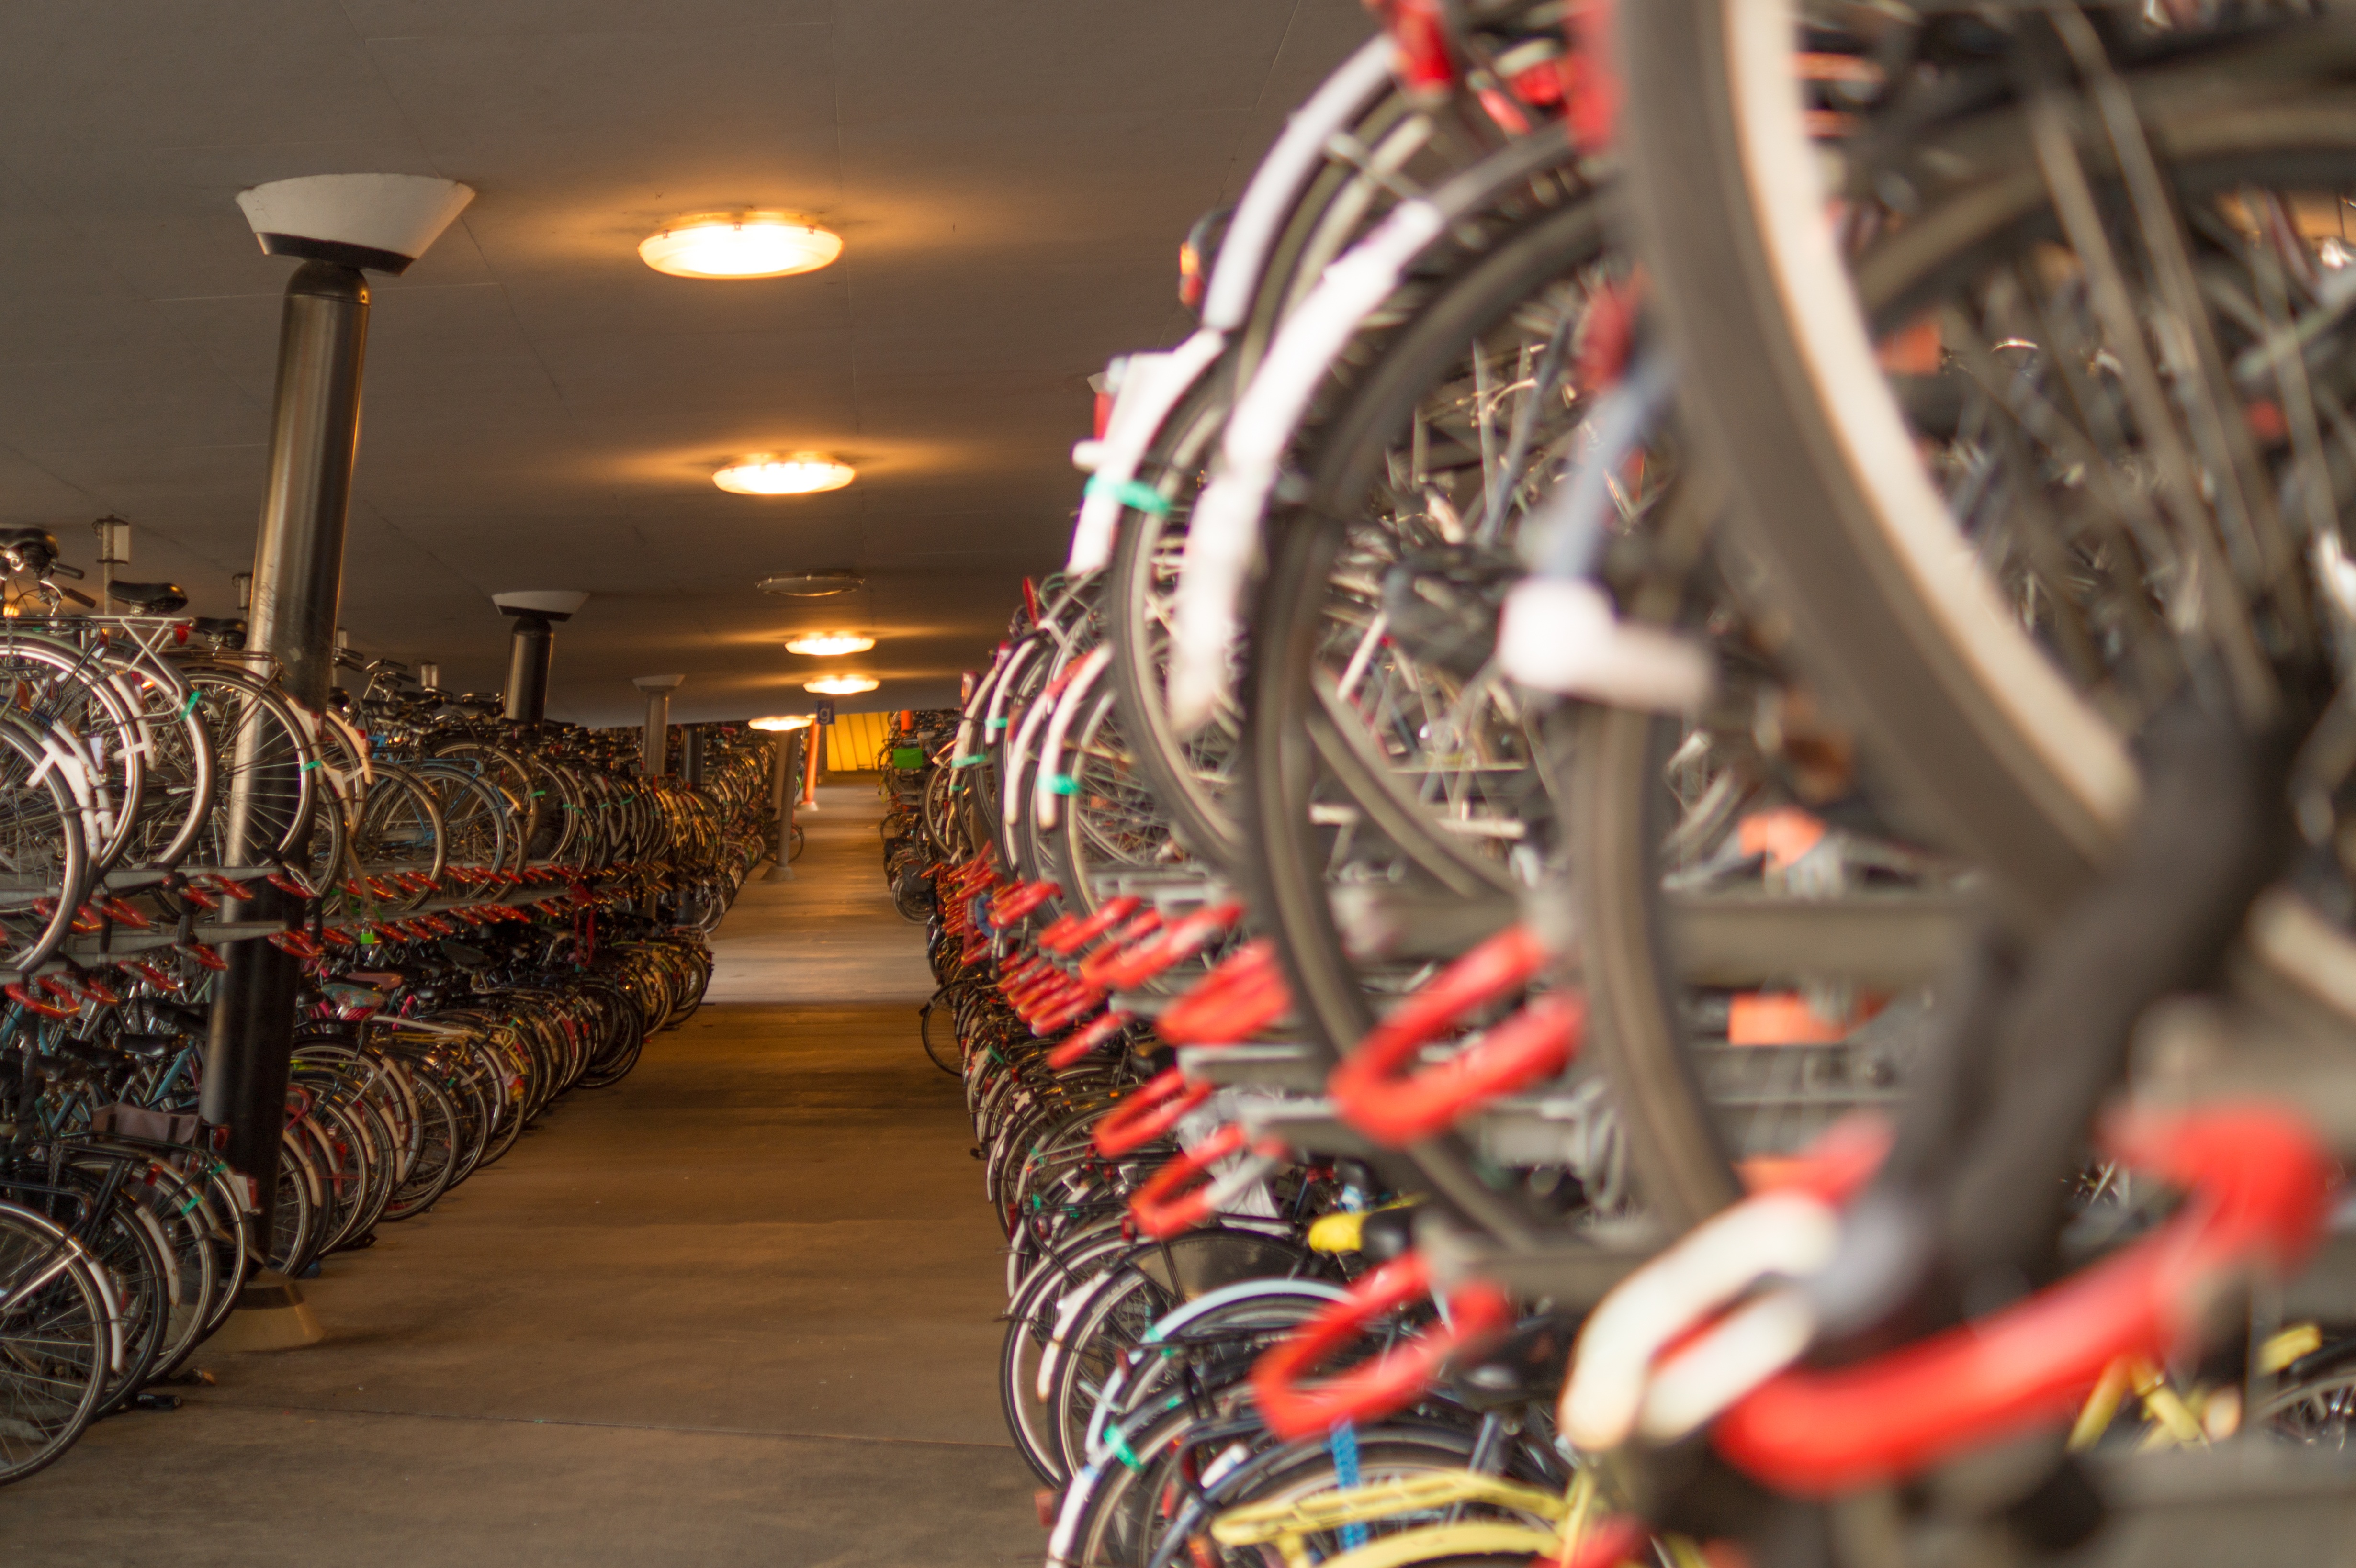
road, wheel, town, bicycle, bike, parking, city, urban, travel, commute, cyclist, transportation, vehicle, lifestyle, cycle, commuting, bike path, riding, cycling, netherlands, bicycles, dutch, bicycling, bicycle motocross